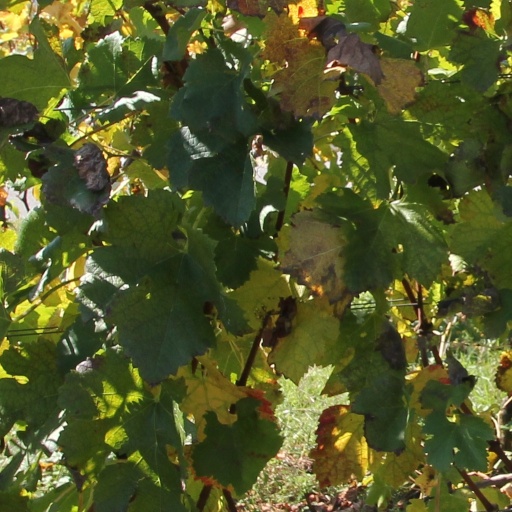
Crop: grape